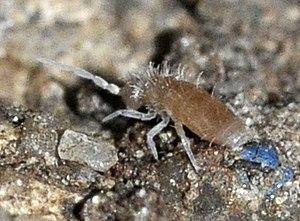
Heteromurus nitidus est une espèce de collemboles de la famille des Orchesellidae.